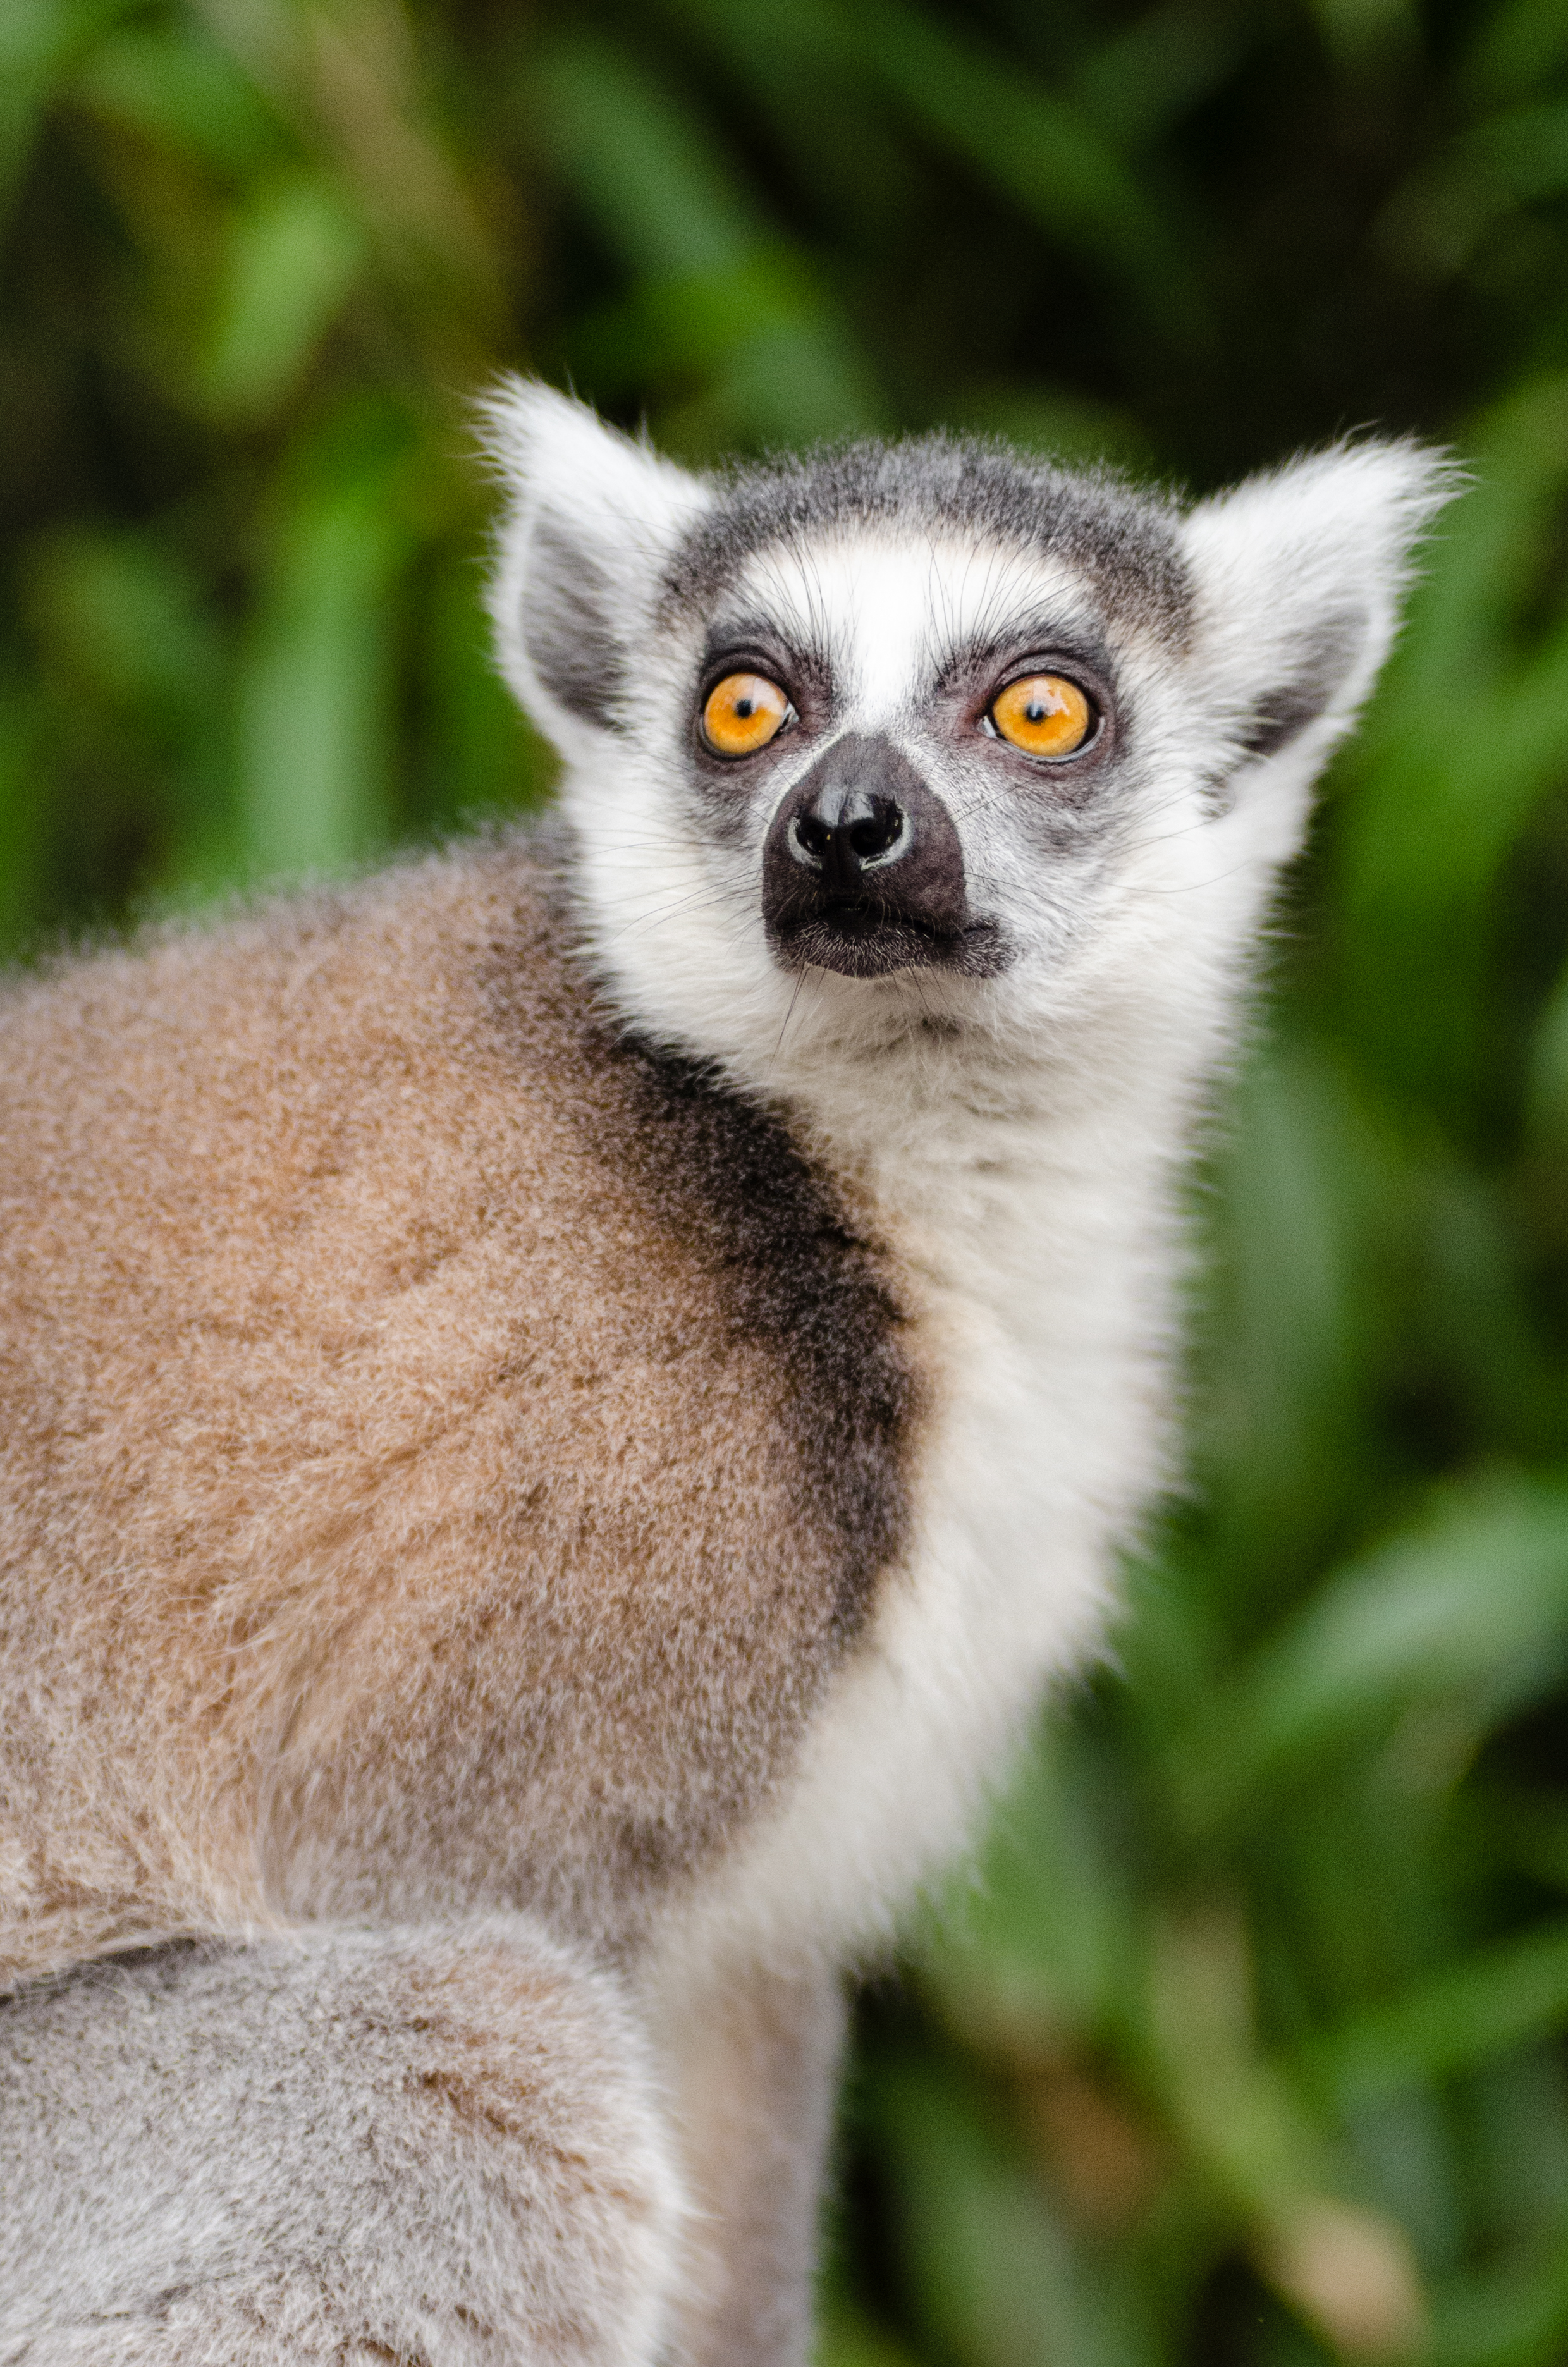
tree, bokeh, ring, feet, animal, cute, wildlife, zoo, fur, mammal, nikon, fauna, primate, world, close up, eyes, festival, hands, animals, madagascar, vertebrate, tier, ss, fell, augen, grn, baum, adorable, lemur, d7000, niedlich, tailed, catta, katta, tierpart, hnde, fse, madagaskar